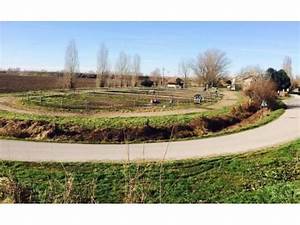
Label: horse